Gabriel Turville-Petre

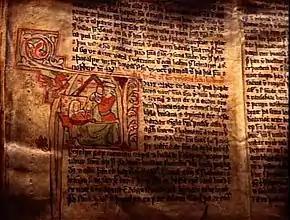
Detail from a 13th-century manuscript of the sagas of Icelanders

In 1953, Turville-Petre published "Origins of Icelandic Literature". Republished in revised second edition in 1967, it is considered his magnum opus and most influential work. "Origins of Icelandic Literature" provides a detailed account of the settlement, and early history of Iceland. In this work, he notably contended that the Icelanders produced "the richest and most varied" literature of medieval Europe. He suggested that the Icelandic writers both preserved older Scandinavian oral traditions and developed newer ones. Turville-Petre also suggested that Celtic settlers in Iceland significantly contributed to the distinctive characteristics of Icelandic literature, particularly its poetry. He also suggested Old English and Irish influences. Turville-Petre proposed that the fact that the Icelanders were an uprooted people who had left their Scandinavian homelands, made their conversion to Christianity easier and more peaceful, which may explain the relative tolerance of the Christian Icelanders towards pagans in the years after the conversion (c. 1000 AD).